Marion Cotillard

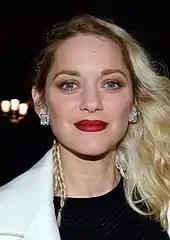
Cotillard in 2018

In 2016, Cotillard played Gabrielle, a free-spirited woman in a convenience marriage in Nicole Garcia's romantic drama "From the Land of the Moon" ("Mal de Pierres"), an adaptation of the bestselling Italian novel "Mal di Pietre" by Milena Agus, which marked her return to French cinema after 2012's "Rust and Bone", and earned her a seventh César Award nomination. She also played the role of Catherine, the sister-in-law of a gay playwright (portrayed by Gaspard Ulliel), who returns home to tell his family that he is dying in Xavier Dolan's Canadian-French co-production "It's Only the End of the World" ("Juste la fin du Monde"). Both films premiered in main competition at the 2016 Cannes Film Festival, to polarized reactions from critics. "It's Only the End of the World" was a box office hit in France with over 1 million tickets sold. Also in 2016, Cotillard starred opposite Brad Pitt in Robert Zemeckis's "Allied", a spy film set in World War II in which she played Marianne Beausejour, a French Resistance fighter. While critical reviews were mixed, Stephanie Zacharek of "Time" magazine wrote that "Pitt and Cotillard give sturdy, coded performances that feel naturalistic, not phony: They understand clearly that their chief mission is to tap the tradition of melodrama, and they take it seriously. Somehow, almost incomprehensibly, it all works. "Allied" looks old but smells new, and the scent is heady." The film grossed US$120 million worldwide. That same year, Cotillard reteamed with "Macbeth" director Justin Kurzel and co-star Michael Fassbender in the film adaptation of the video game "Assassin's Creed".